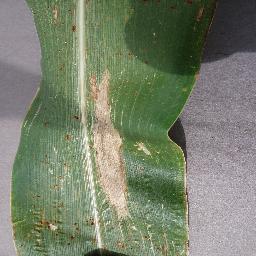
Label: Corn_(Maize)___Northern_Leaf_Blight